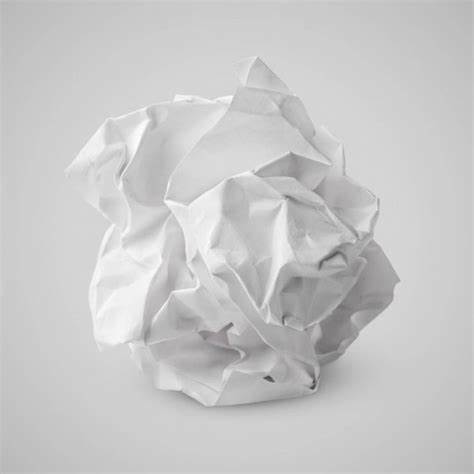
Waste category: paper